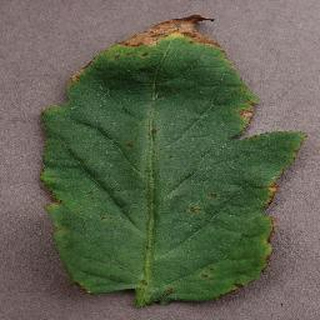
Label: tomato_bacterial_spot